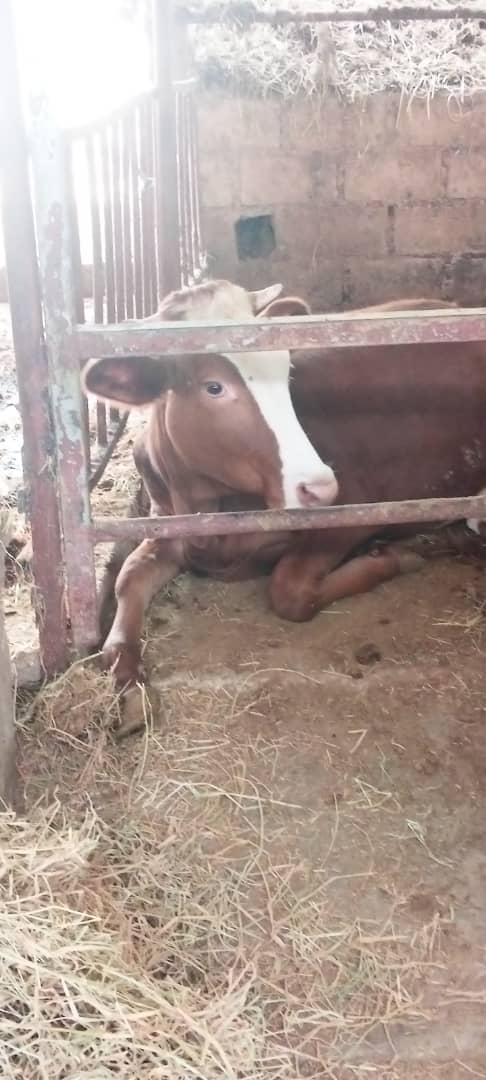
Nu ngi gis ci benn gétt walla benn bérébu dencukaayu jur benn nag bu tedd. Nag bu xonq la, am jubb bu weex ci diggu bopp bi.